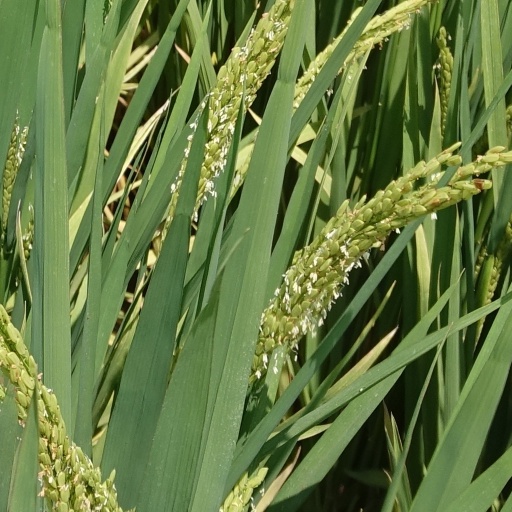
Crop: rice